Nallin Farm House

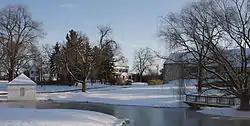

The Nallin Farm House and the related Nallin Farm Springhouse and Bank Barn are located on Fort Detrick at Frederick, Maryland.